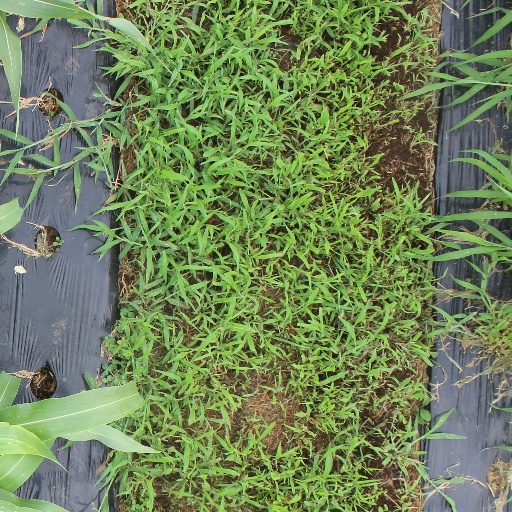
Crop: sorghum